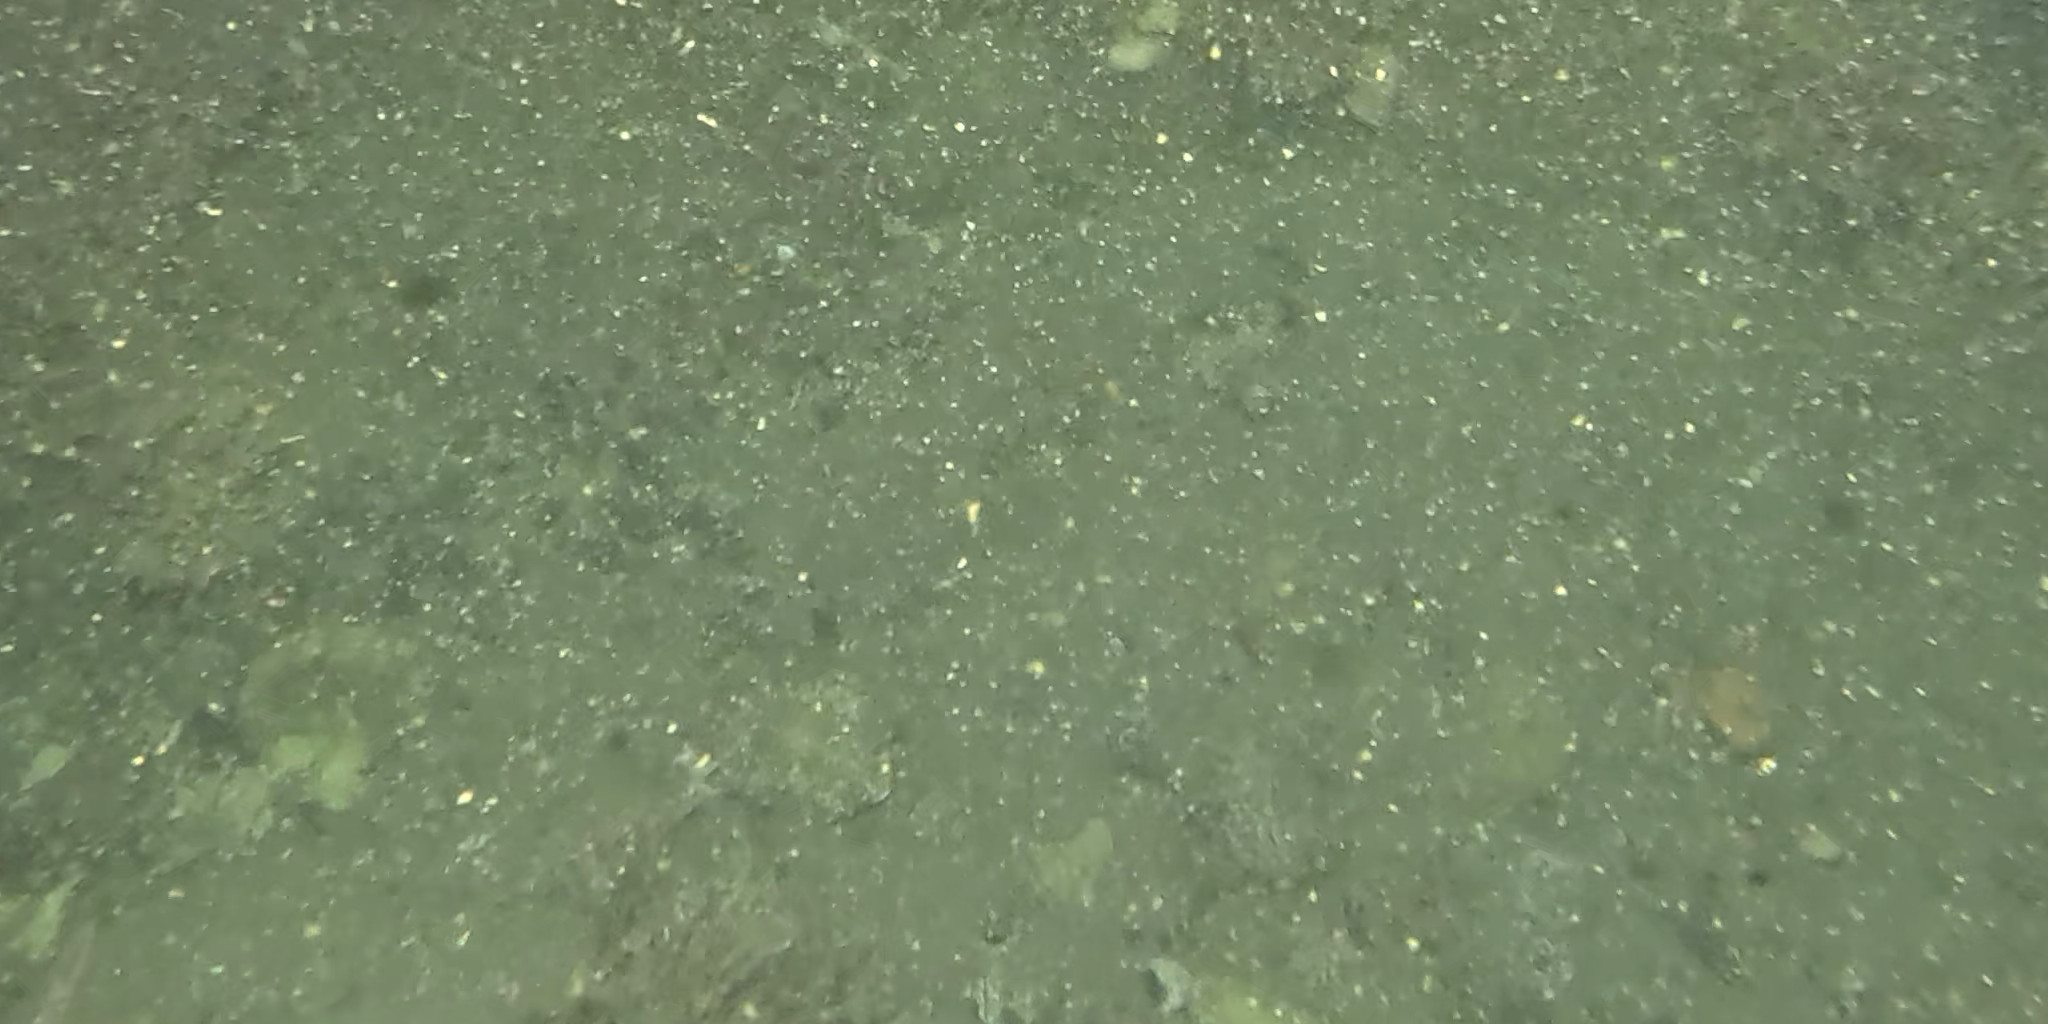
Seabed habitat: stone